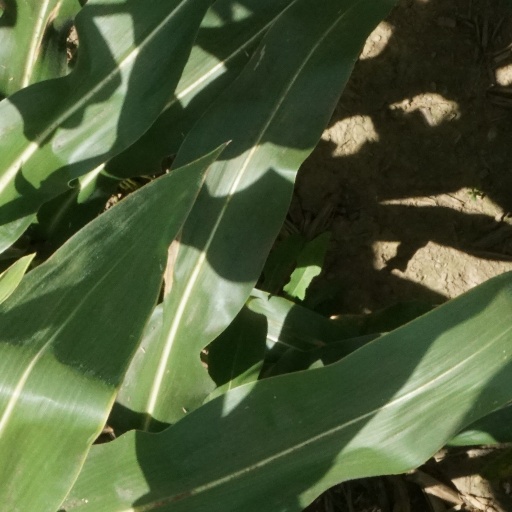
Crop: maize; corn